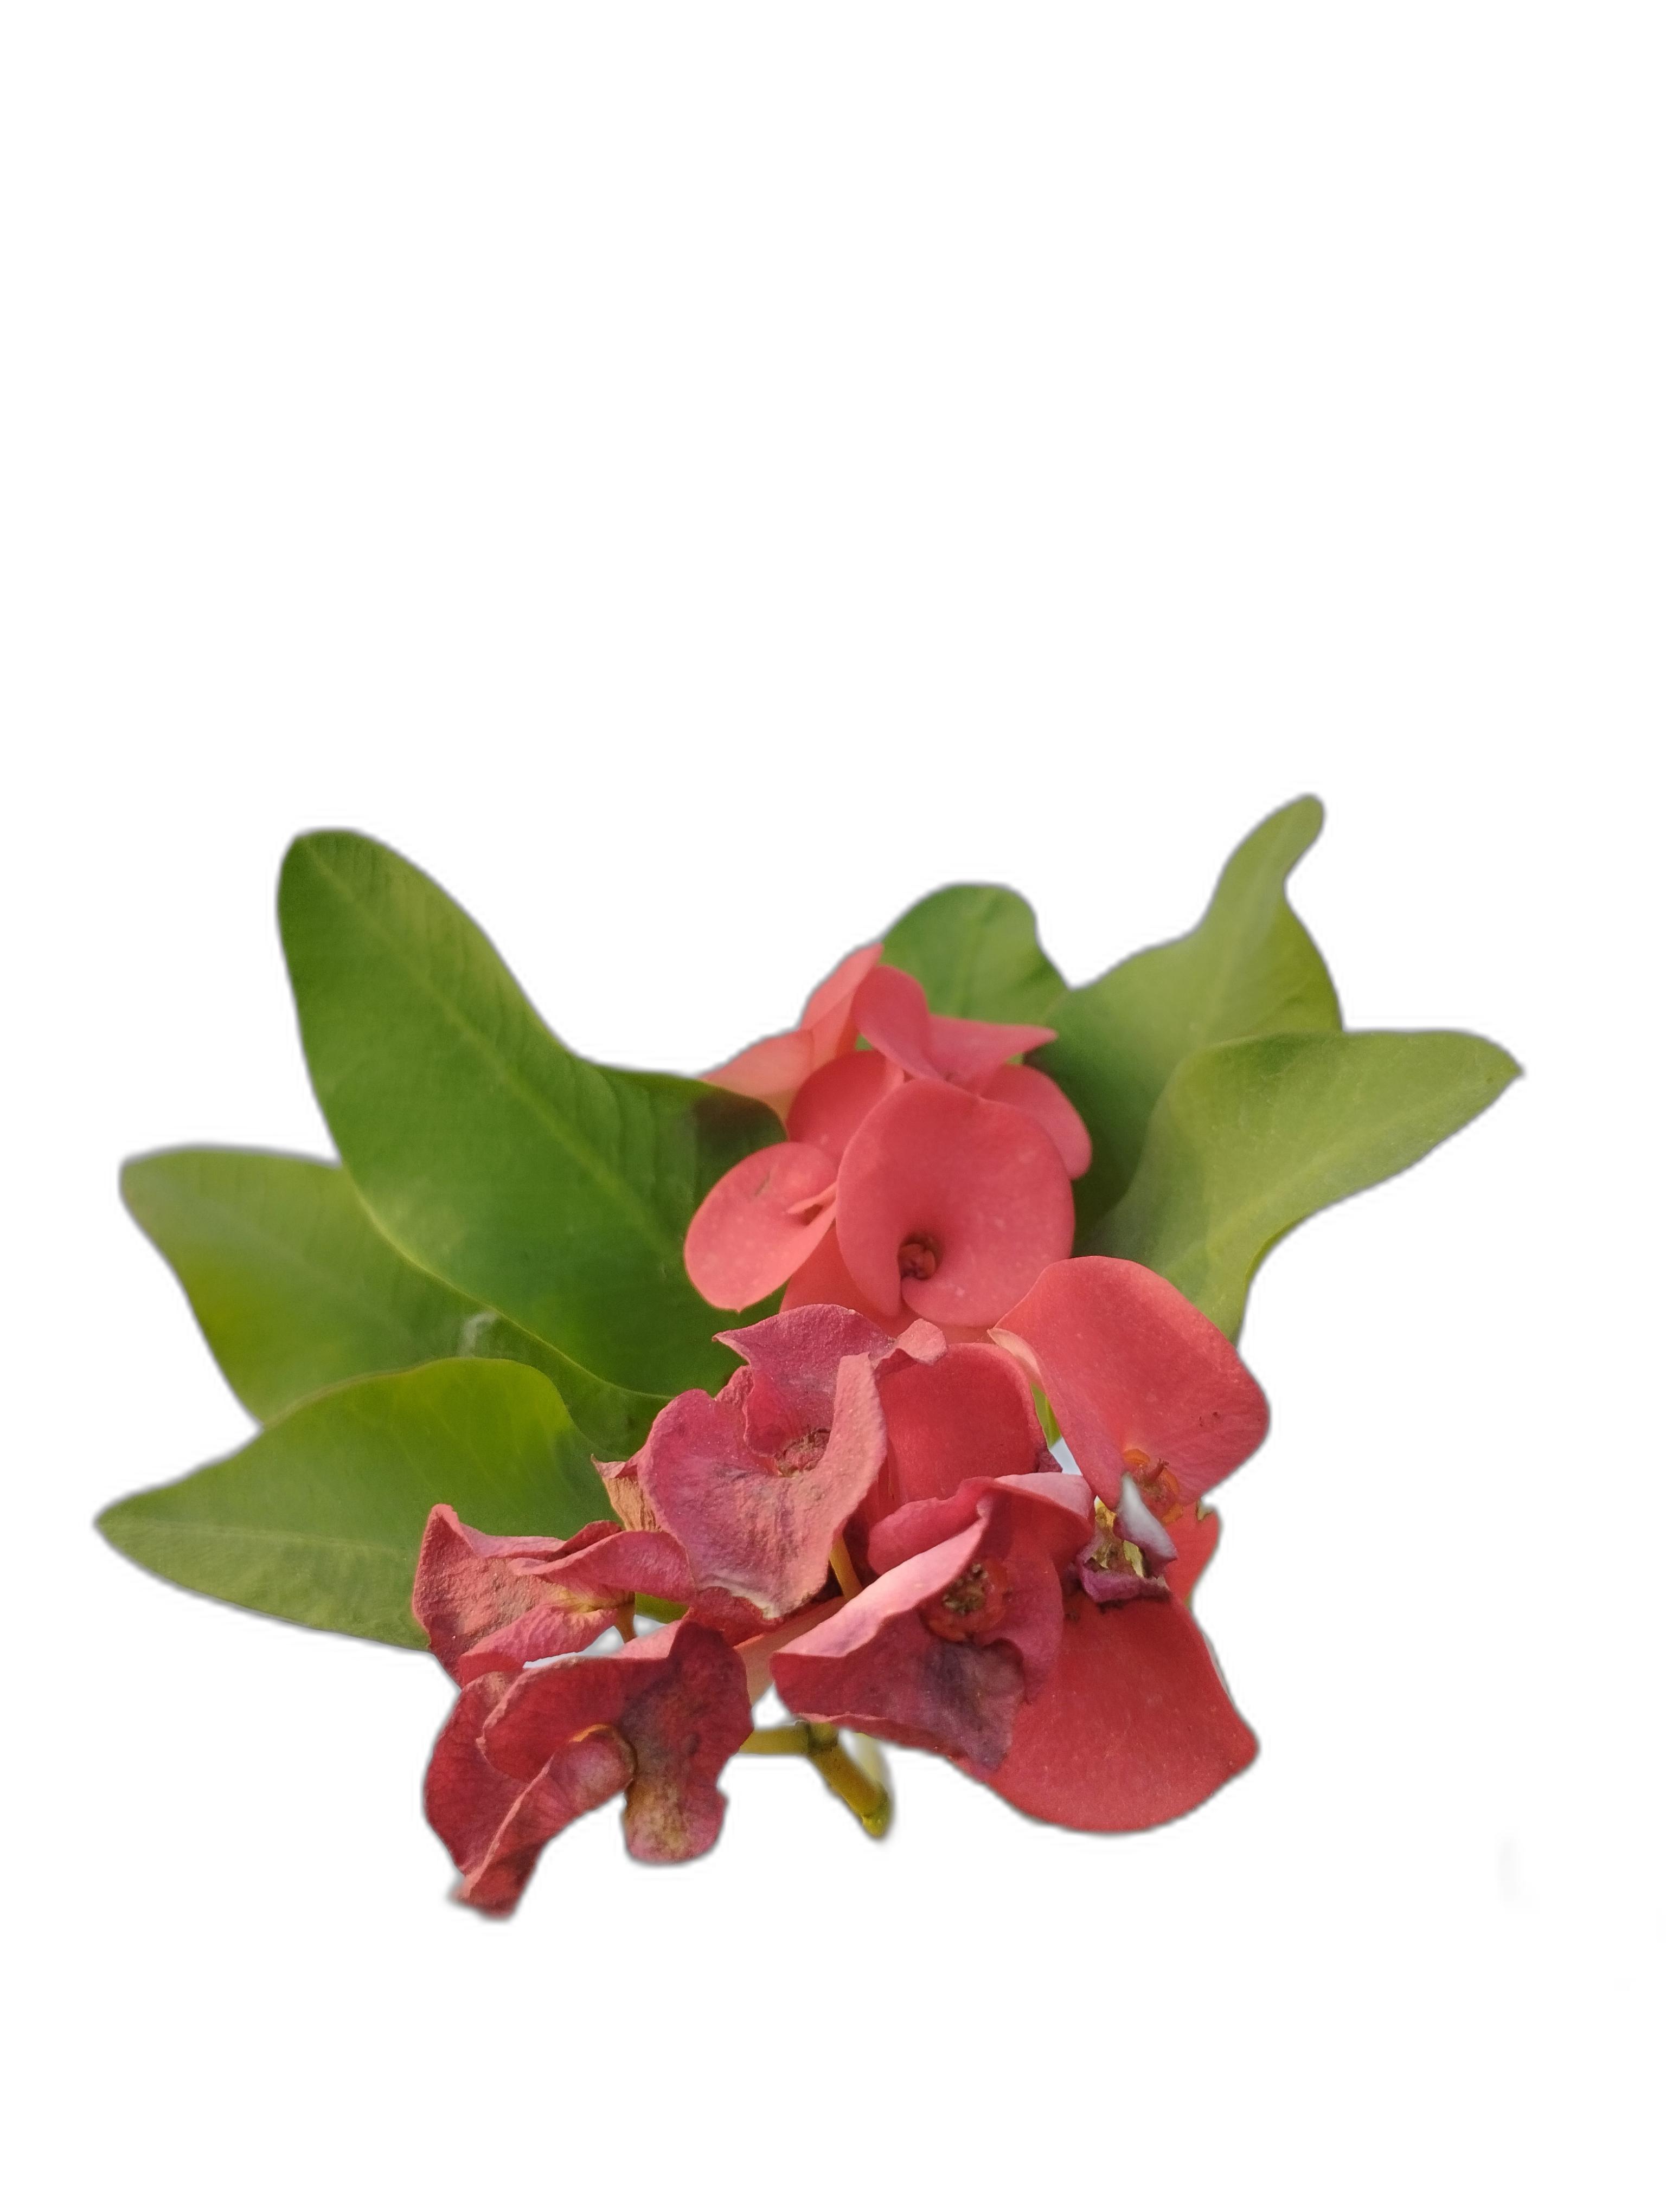
Label: Crown of thorns